Arbat Street

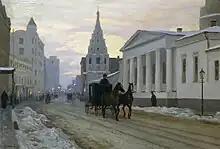
An early 20th-century view of the street.

The Arbat is one of the oldest surviving streets in Moscow. Exactly when it came into existence is not recorded, but a document from July 28, 1493, mentions it. The document describes a fire which started in the wooden "Church of Nicholas on the Sand". The fire spread throughout Moscow, devastating large areas of the city, which consisted for the most part of wooden structures.